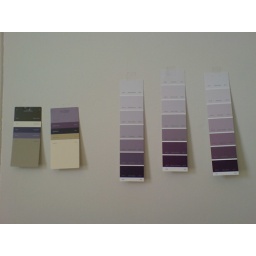
for the accent wall in our bedroom